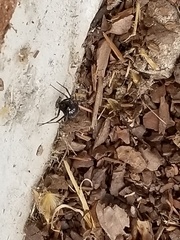
Species: Lactrodectus_hesperus